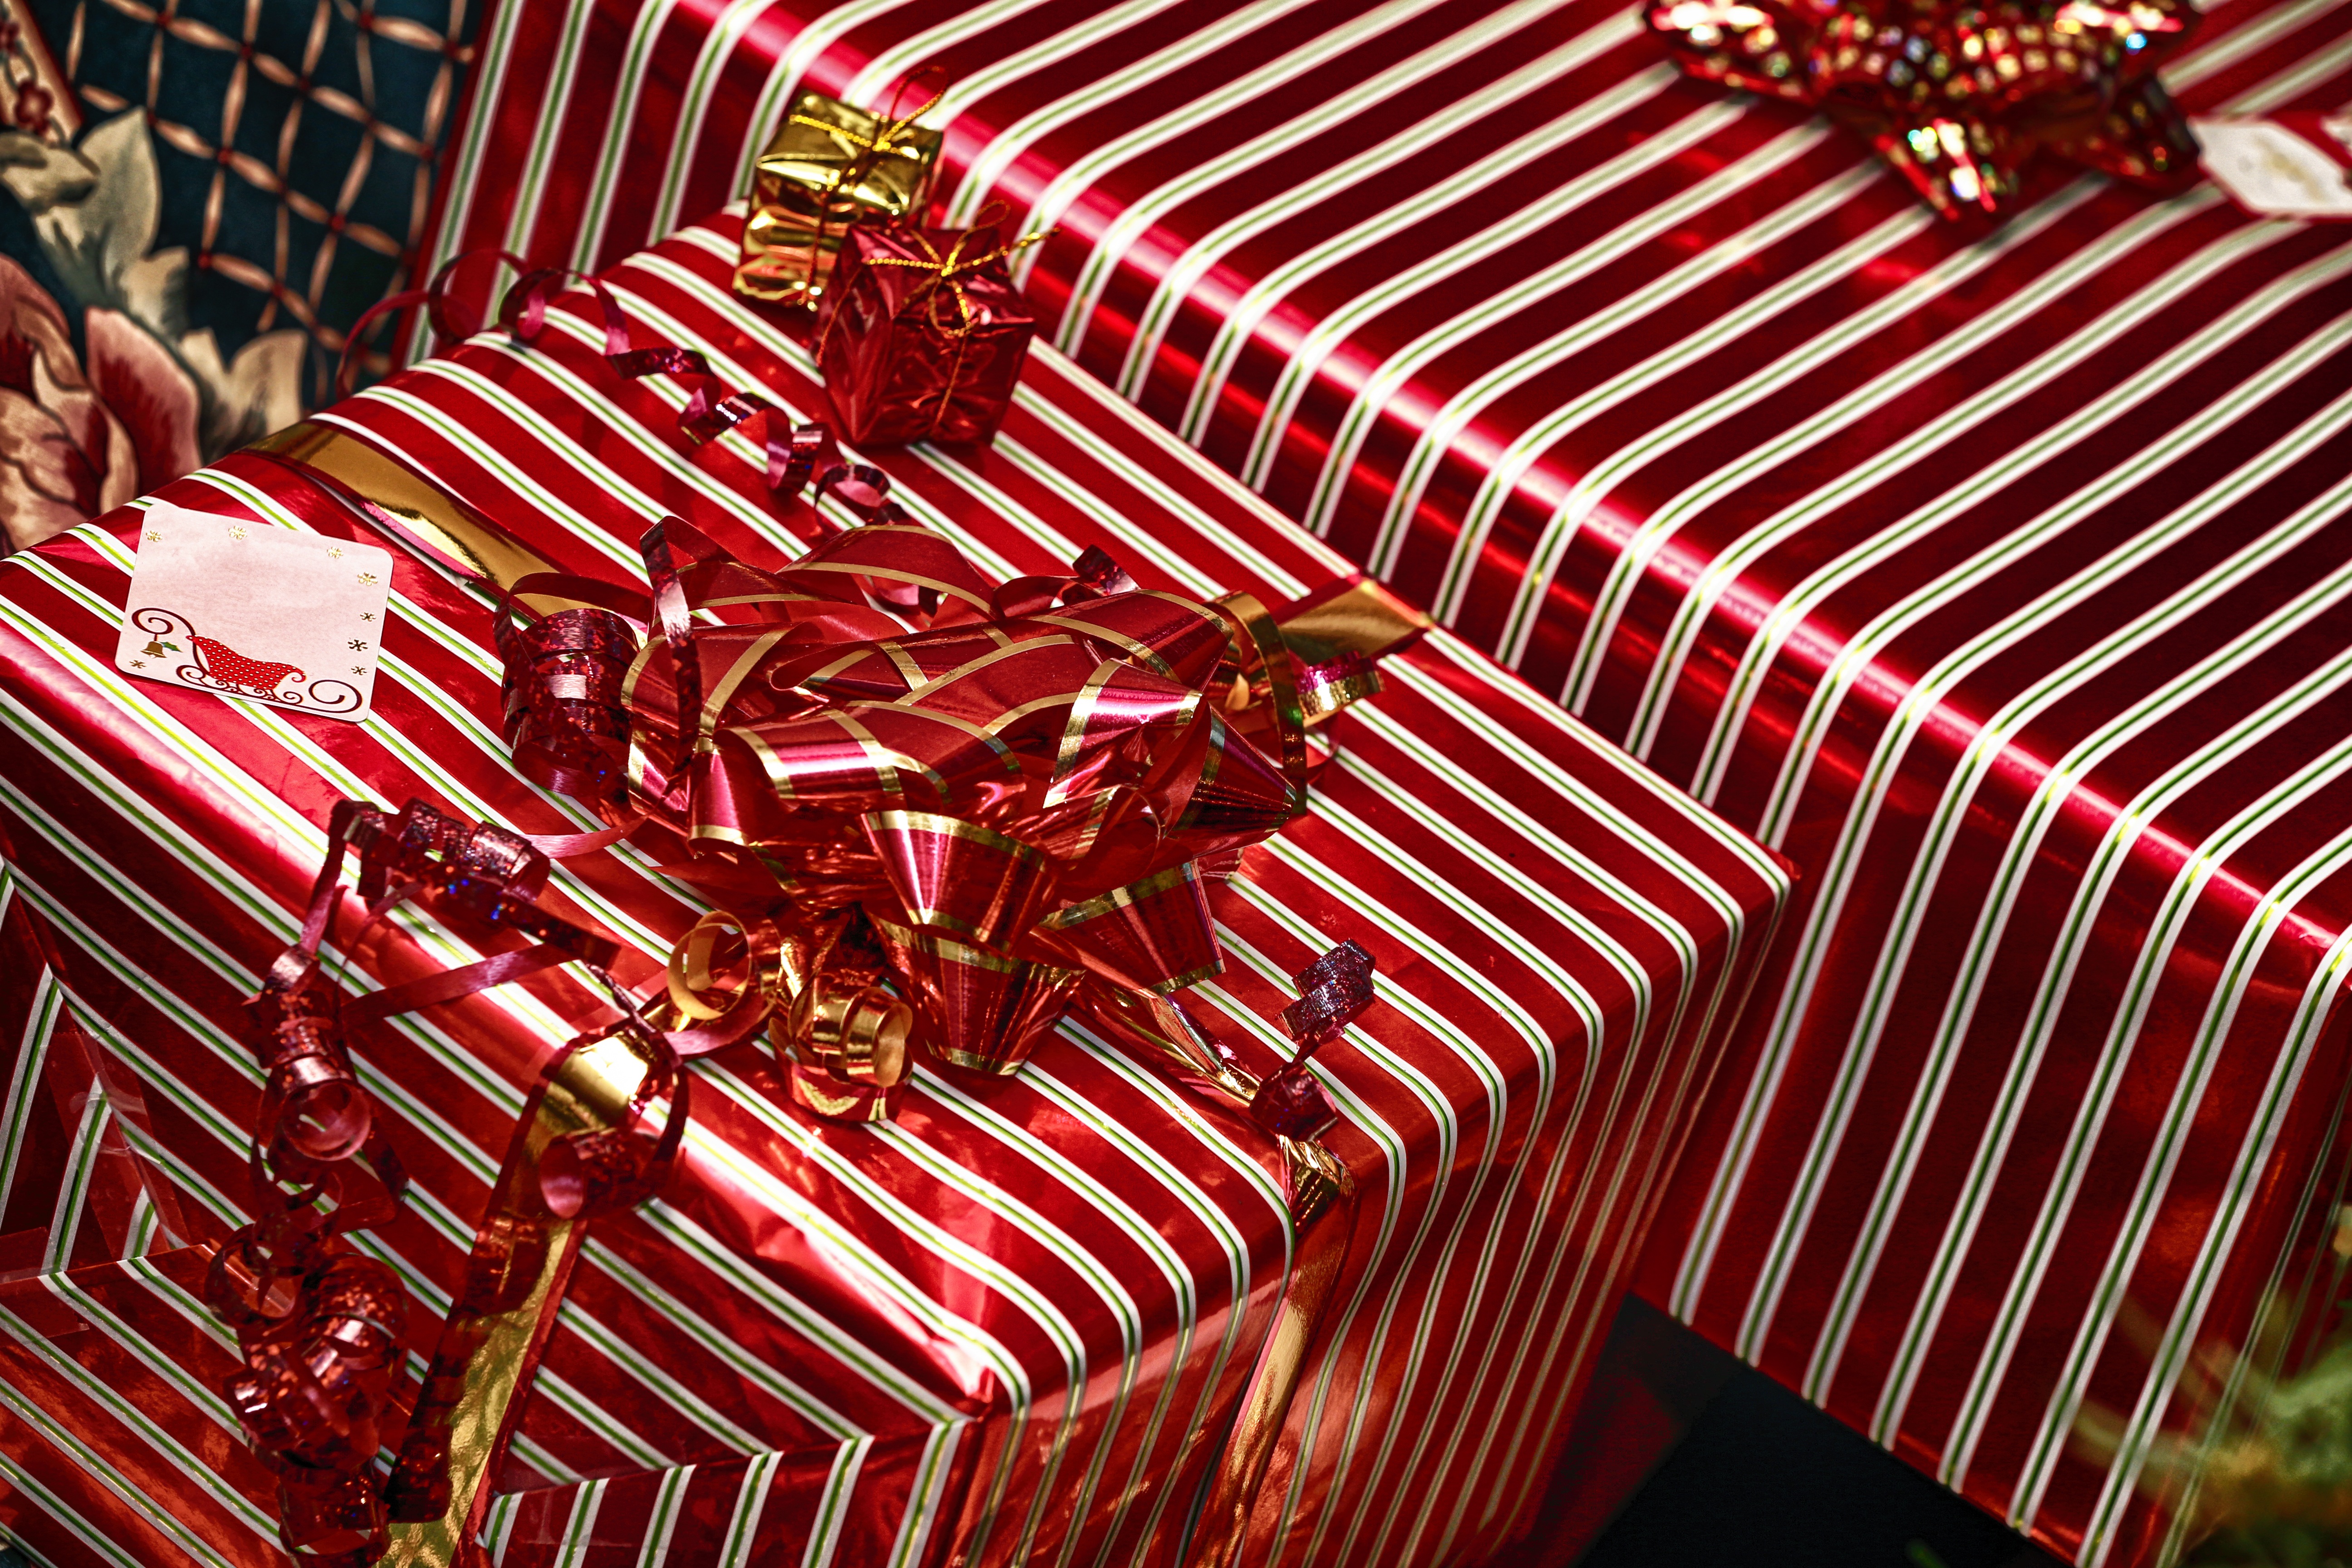
food, red, christmas, gifts, festival, illustration, packaging, birthday